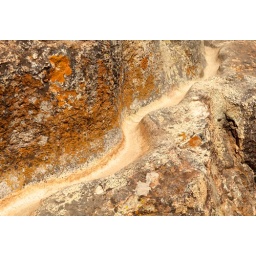
Carved water flow in rock near Pisac, Peru